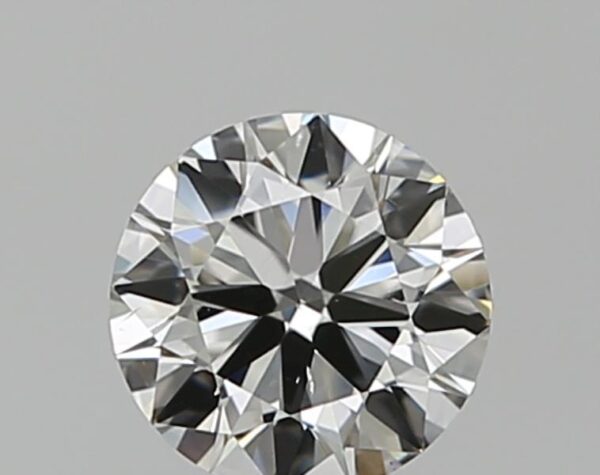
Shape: round
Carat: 0.5
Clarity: VS2
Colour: I
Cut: VG
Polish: EX
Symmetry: EX
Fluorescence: F
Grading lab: GIA
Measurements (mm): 5.1 x 5.12 x 3.06